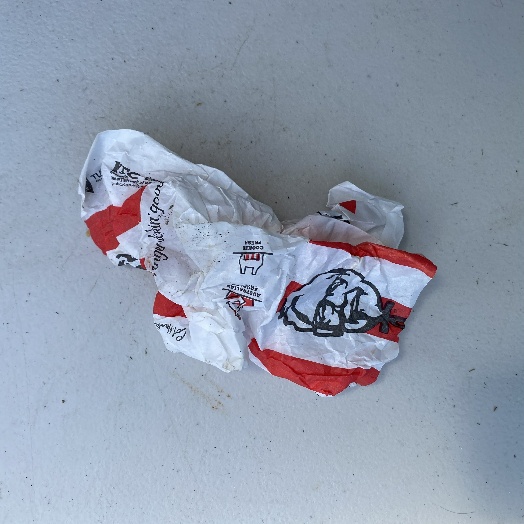
Label: Paper